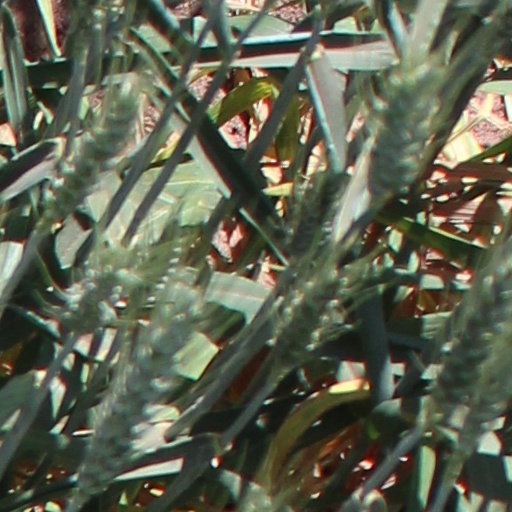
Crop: wheat